Terry Antonis

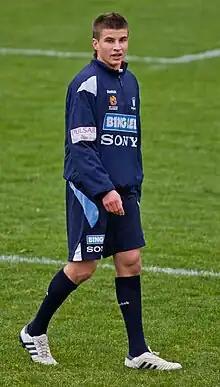
Antonis with Sydney FC in 2010

On 22 June 2010, Antonis made his debut for Sydney in a friendly game against Macarthur Rams at Campbelltown Stadium. On 5 July 2010, Sydney signed him to a three-year contract.